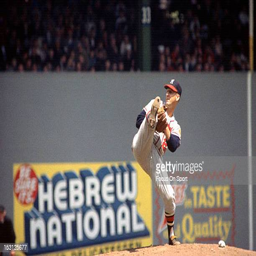
baseball player pitches during a game